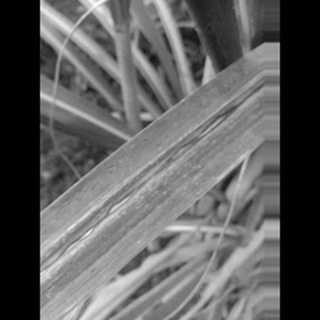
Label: sugarcane_rust